Sphinx (Marc Quinn sculpture)

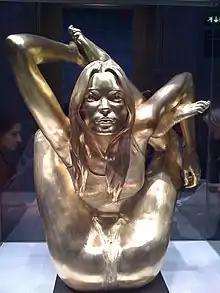
"Siren" at the British Museum in 2008

The British Museum commissioned Marc Quinn in 2008 to make a life-size sculpture of the model Kate Moss, made entirely of cast gold. The resulting work, also in the yoga position of "Sphinx" and modeled from "Sphinx", was named "Siren". It was placed in a show in the museum's Nereid Gallery near the statue of the bathing Aphrodite. While some say the statue is the largest gold sculpture created since the ancient Egyptian era, the claim cannot be verified.